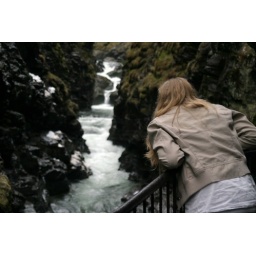
View point by river canyon in Voss.